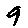
Label: 9